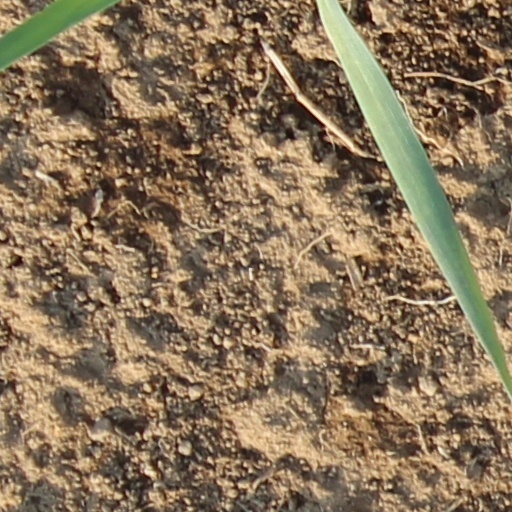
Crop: wheat